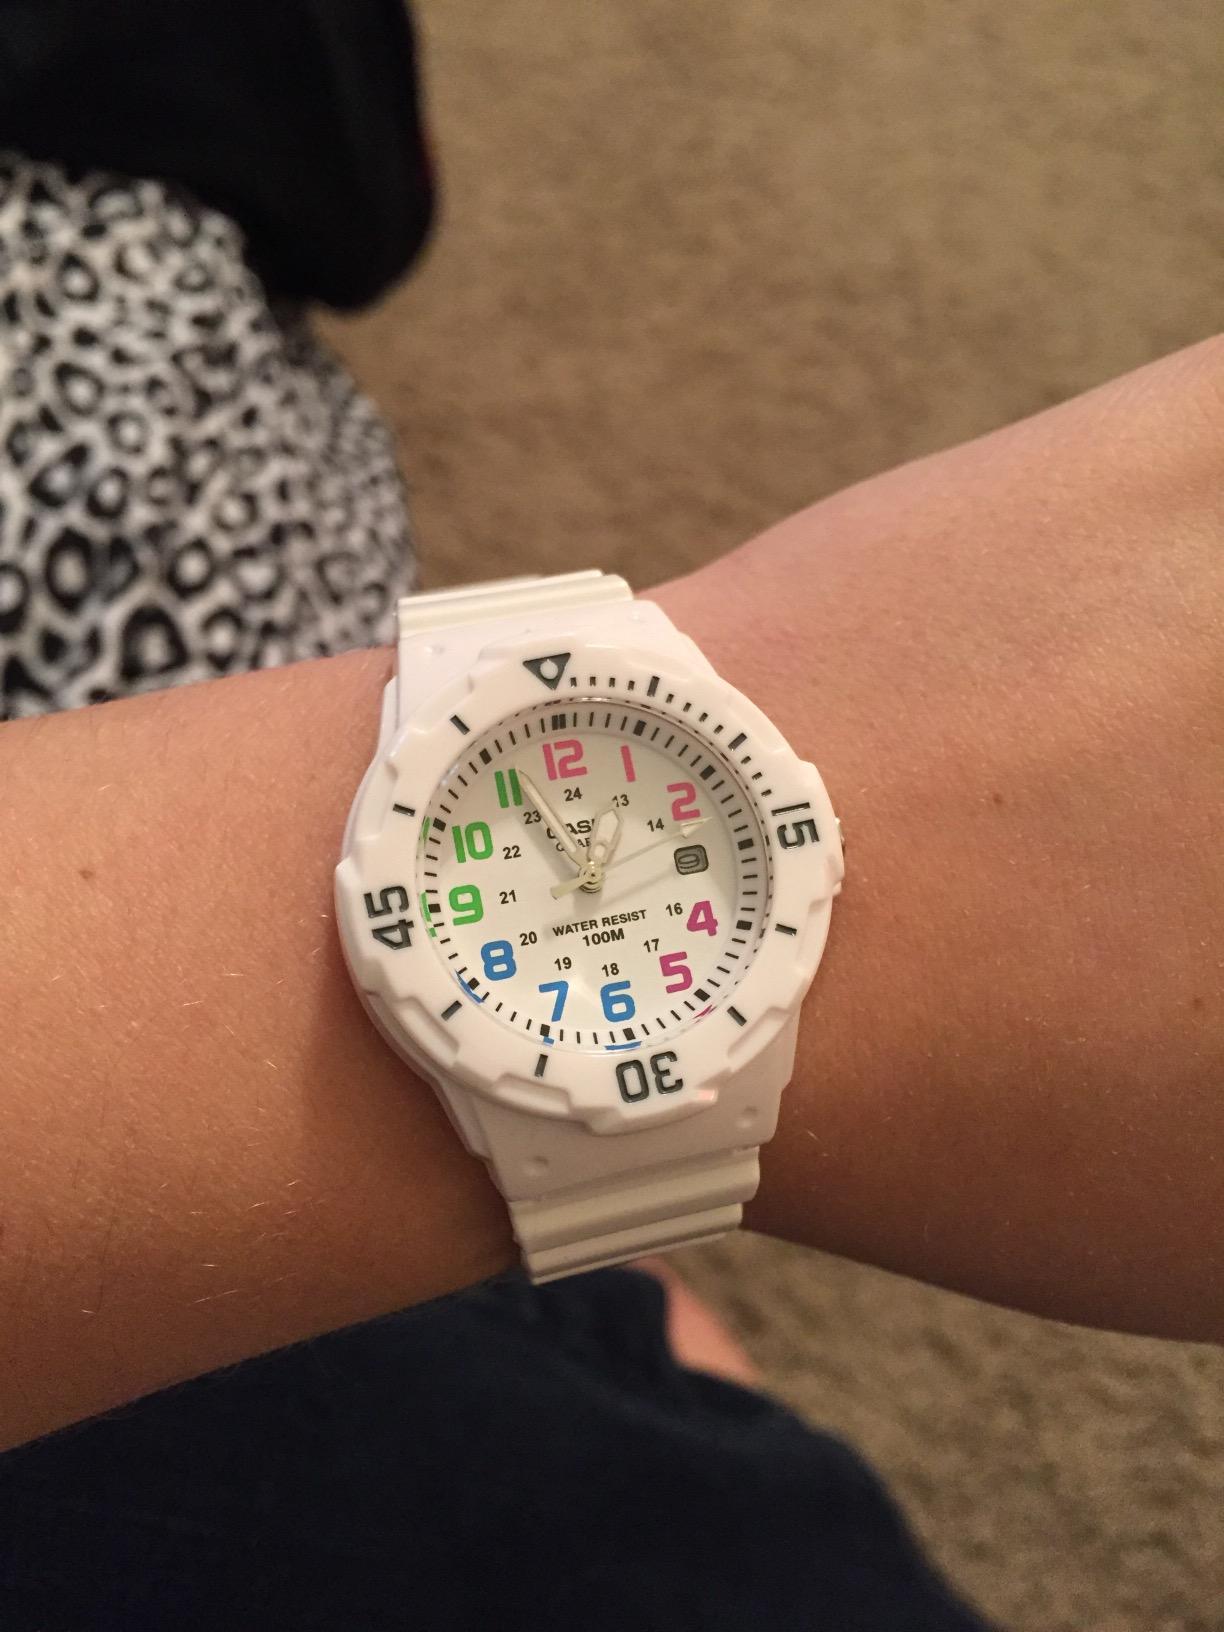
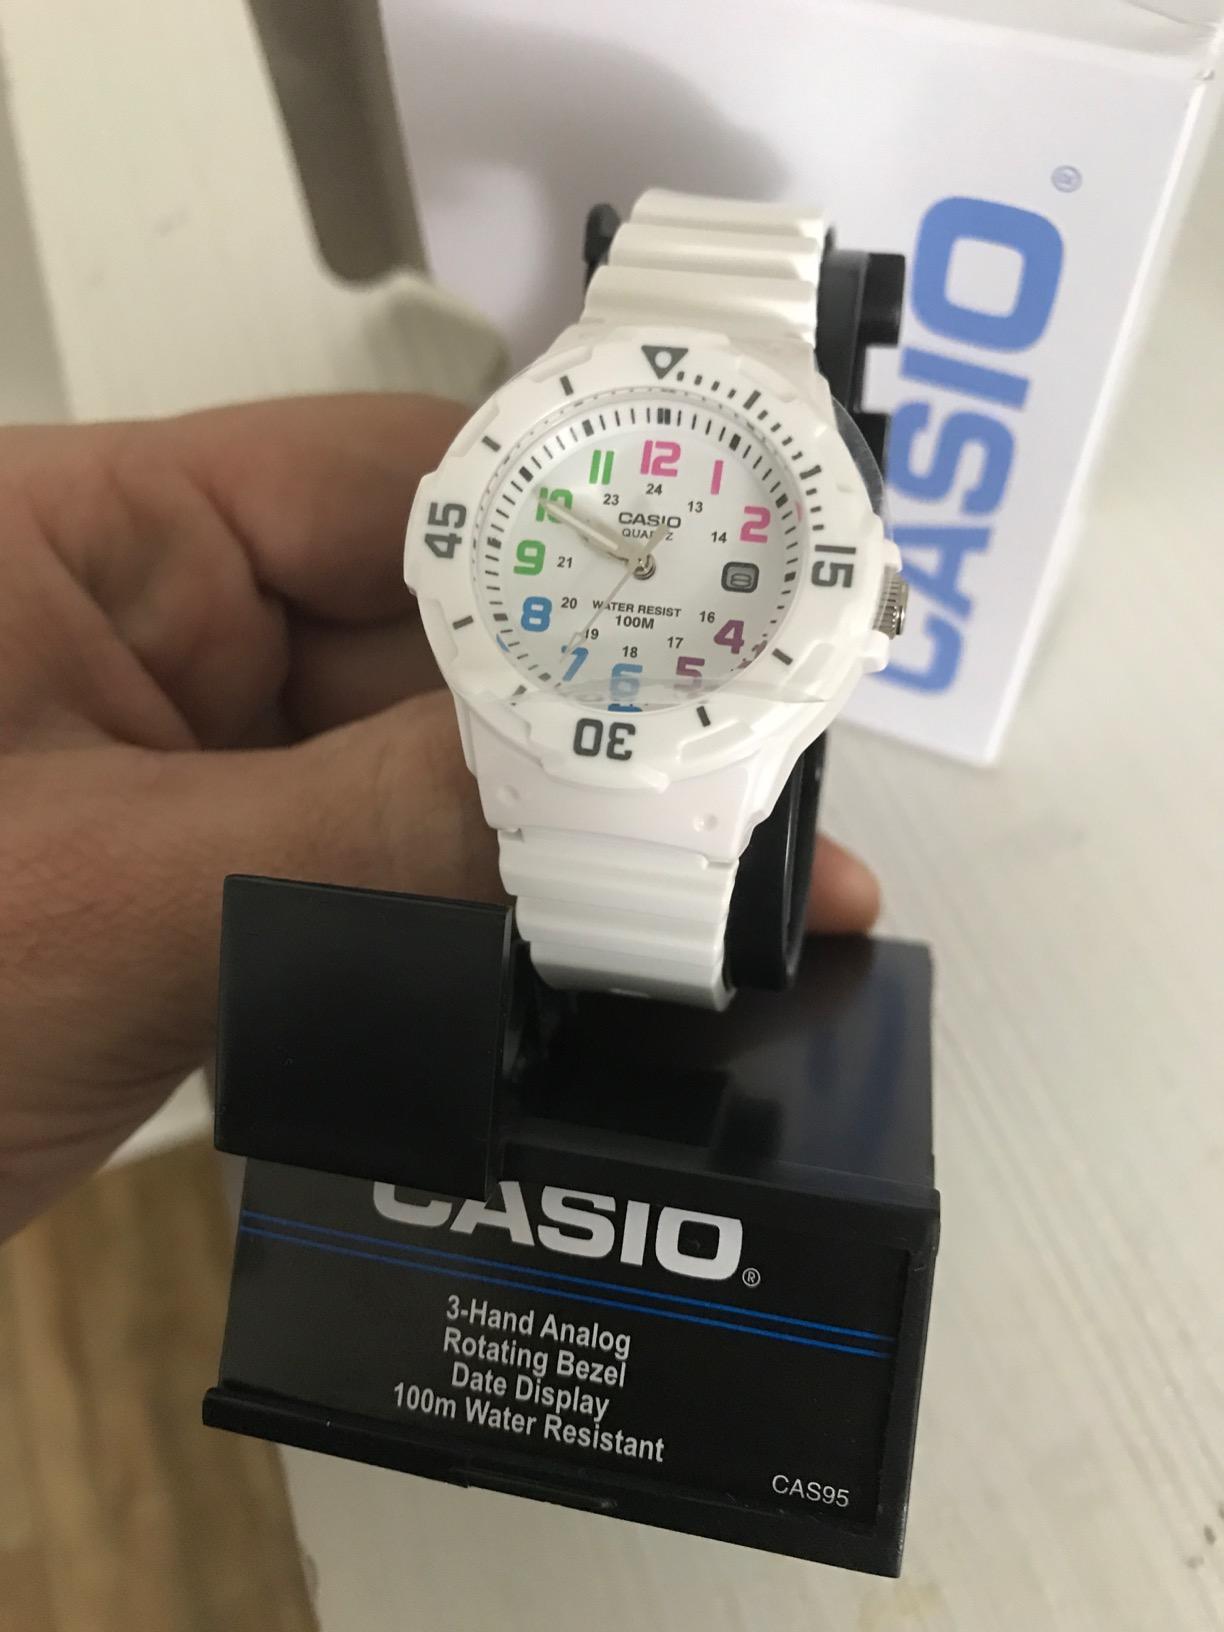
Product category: accessories_watch
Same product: yes